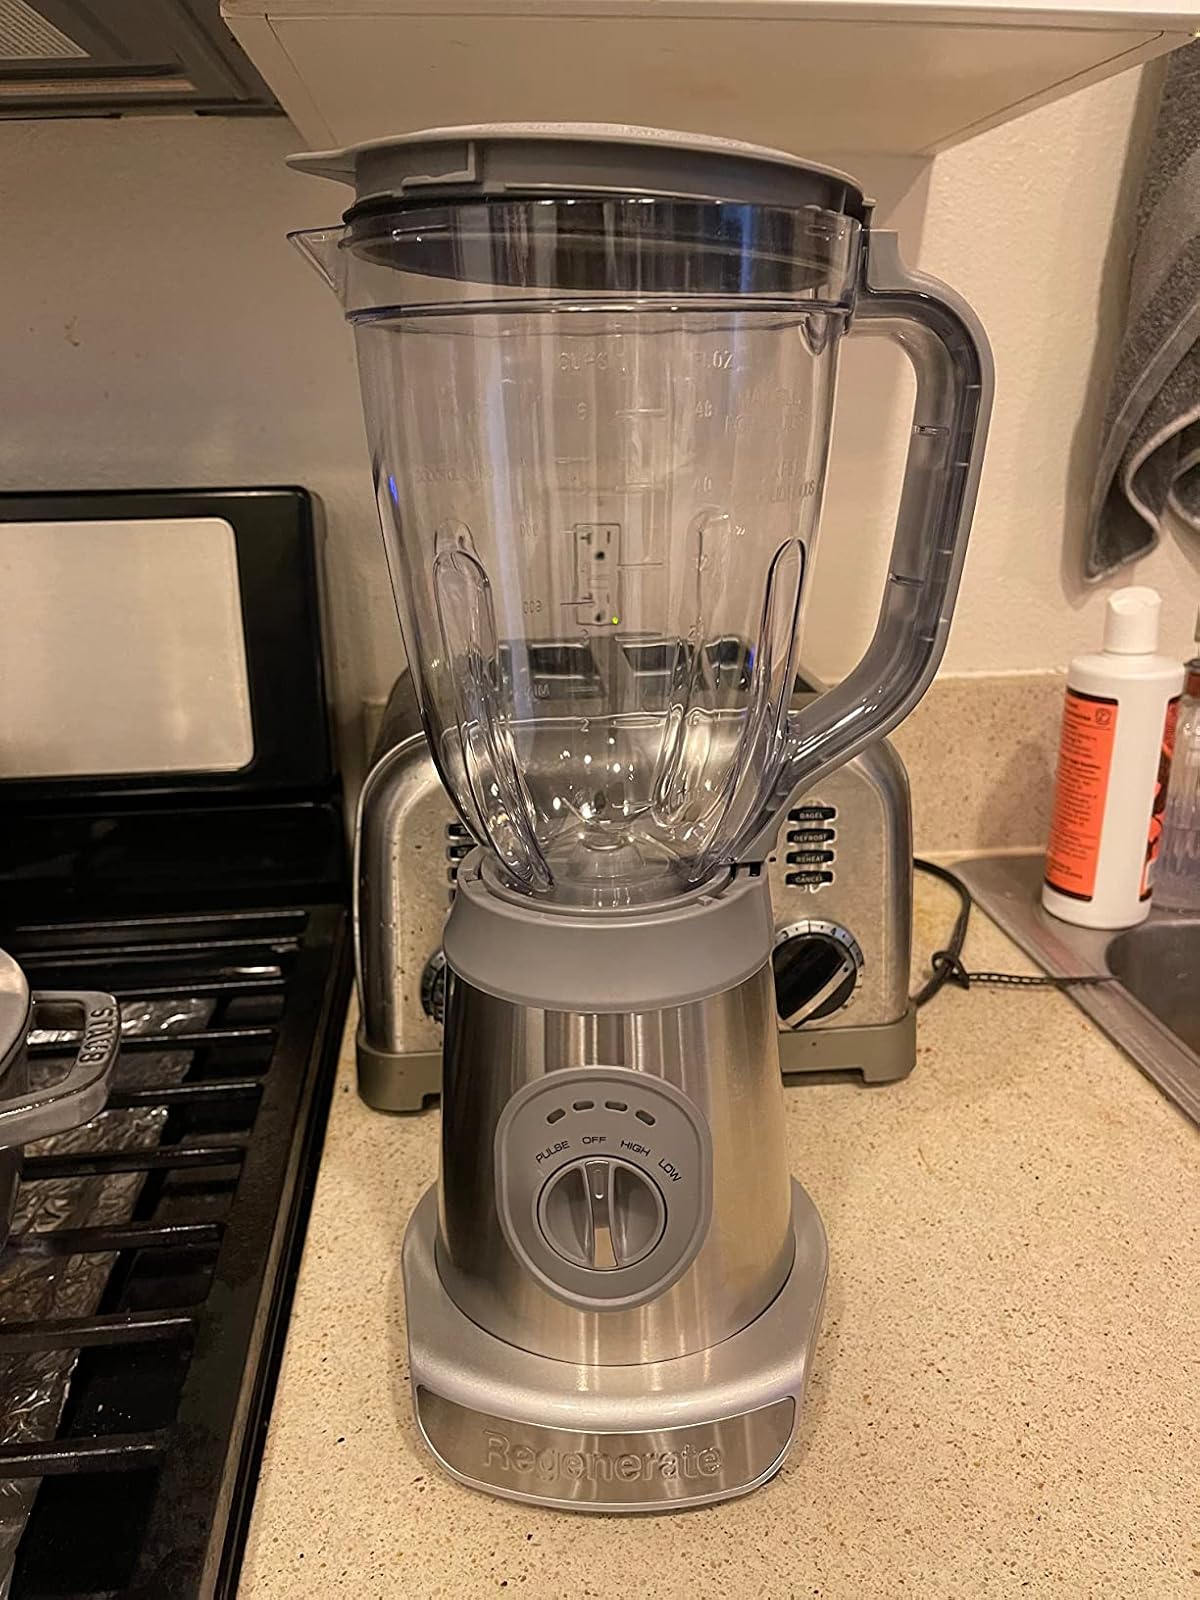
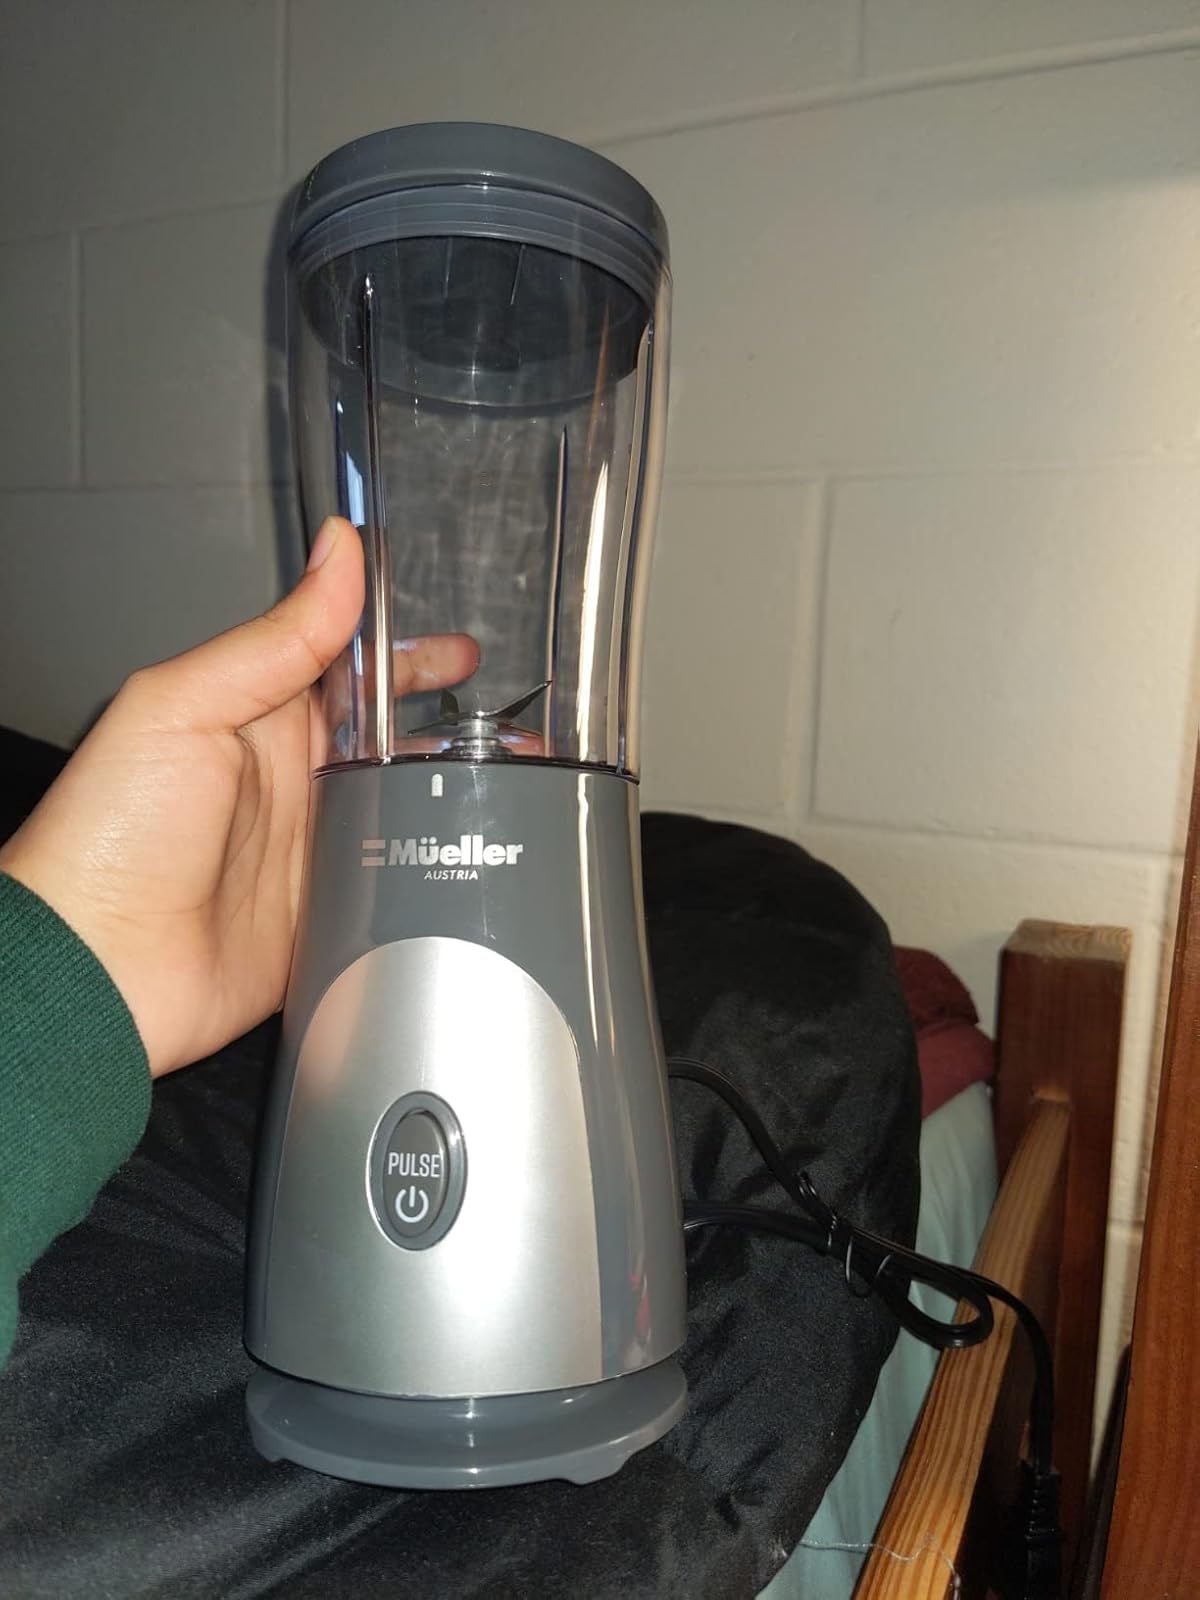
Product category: items_blender
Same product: no